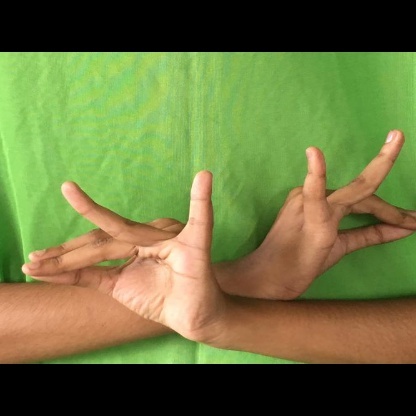
Mudra: Katakavardhana